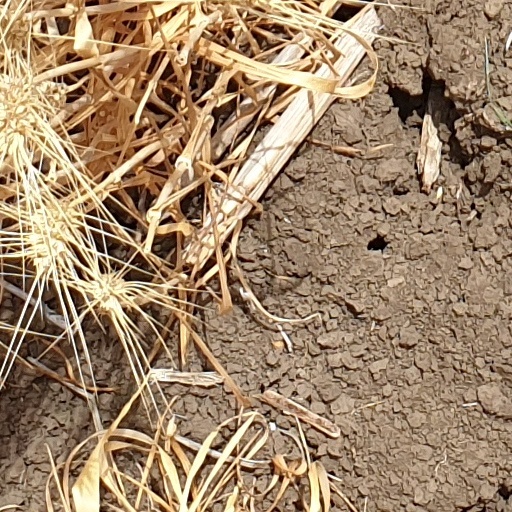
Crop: wheat